Scion xA

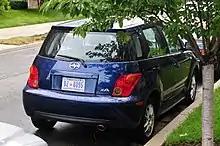
Rear view

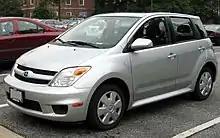
2006 Scion xA

Some of the revisions for 2006 include modified bumpers and side skirts, as well as turn signal indicators on the side mirrors and audio controls located on the steering wheel. The xA was also the first production vehicle to offer an optional iPod input with head unit display, as well as a more refined, user-friendly head unit and more exterior colors.